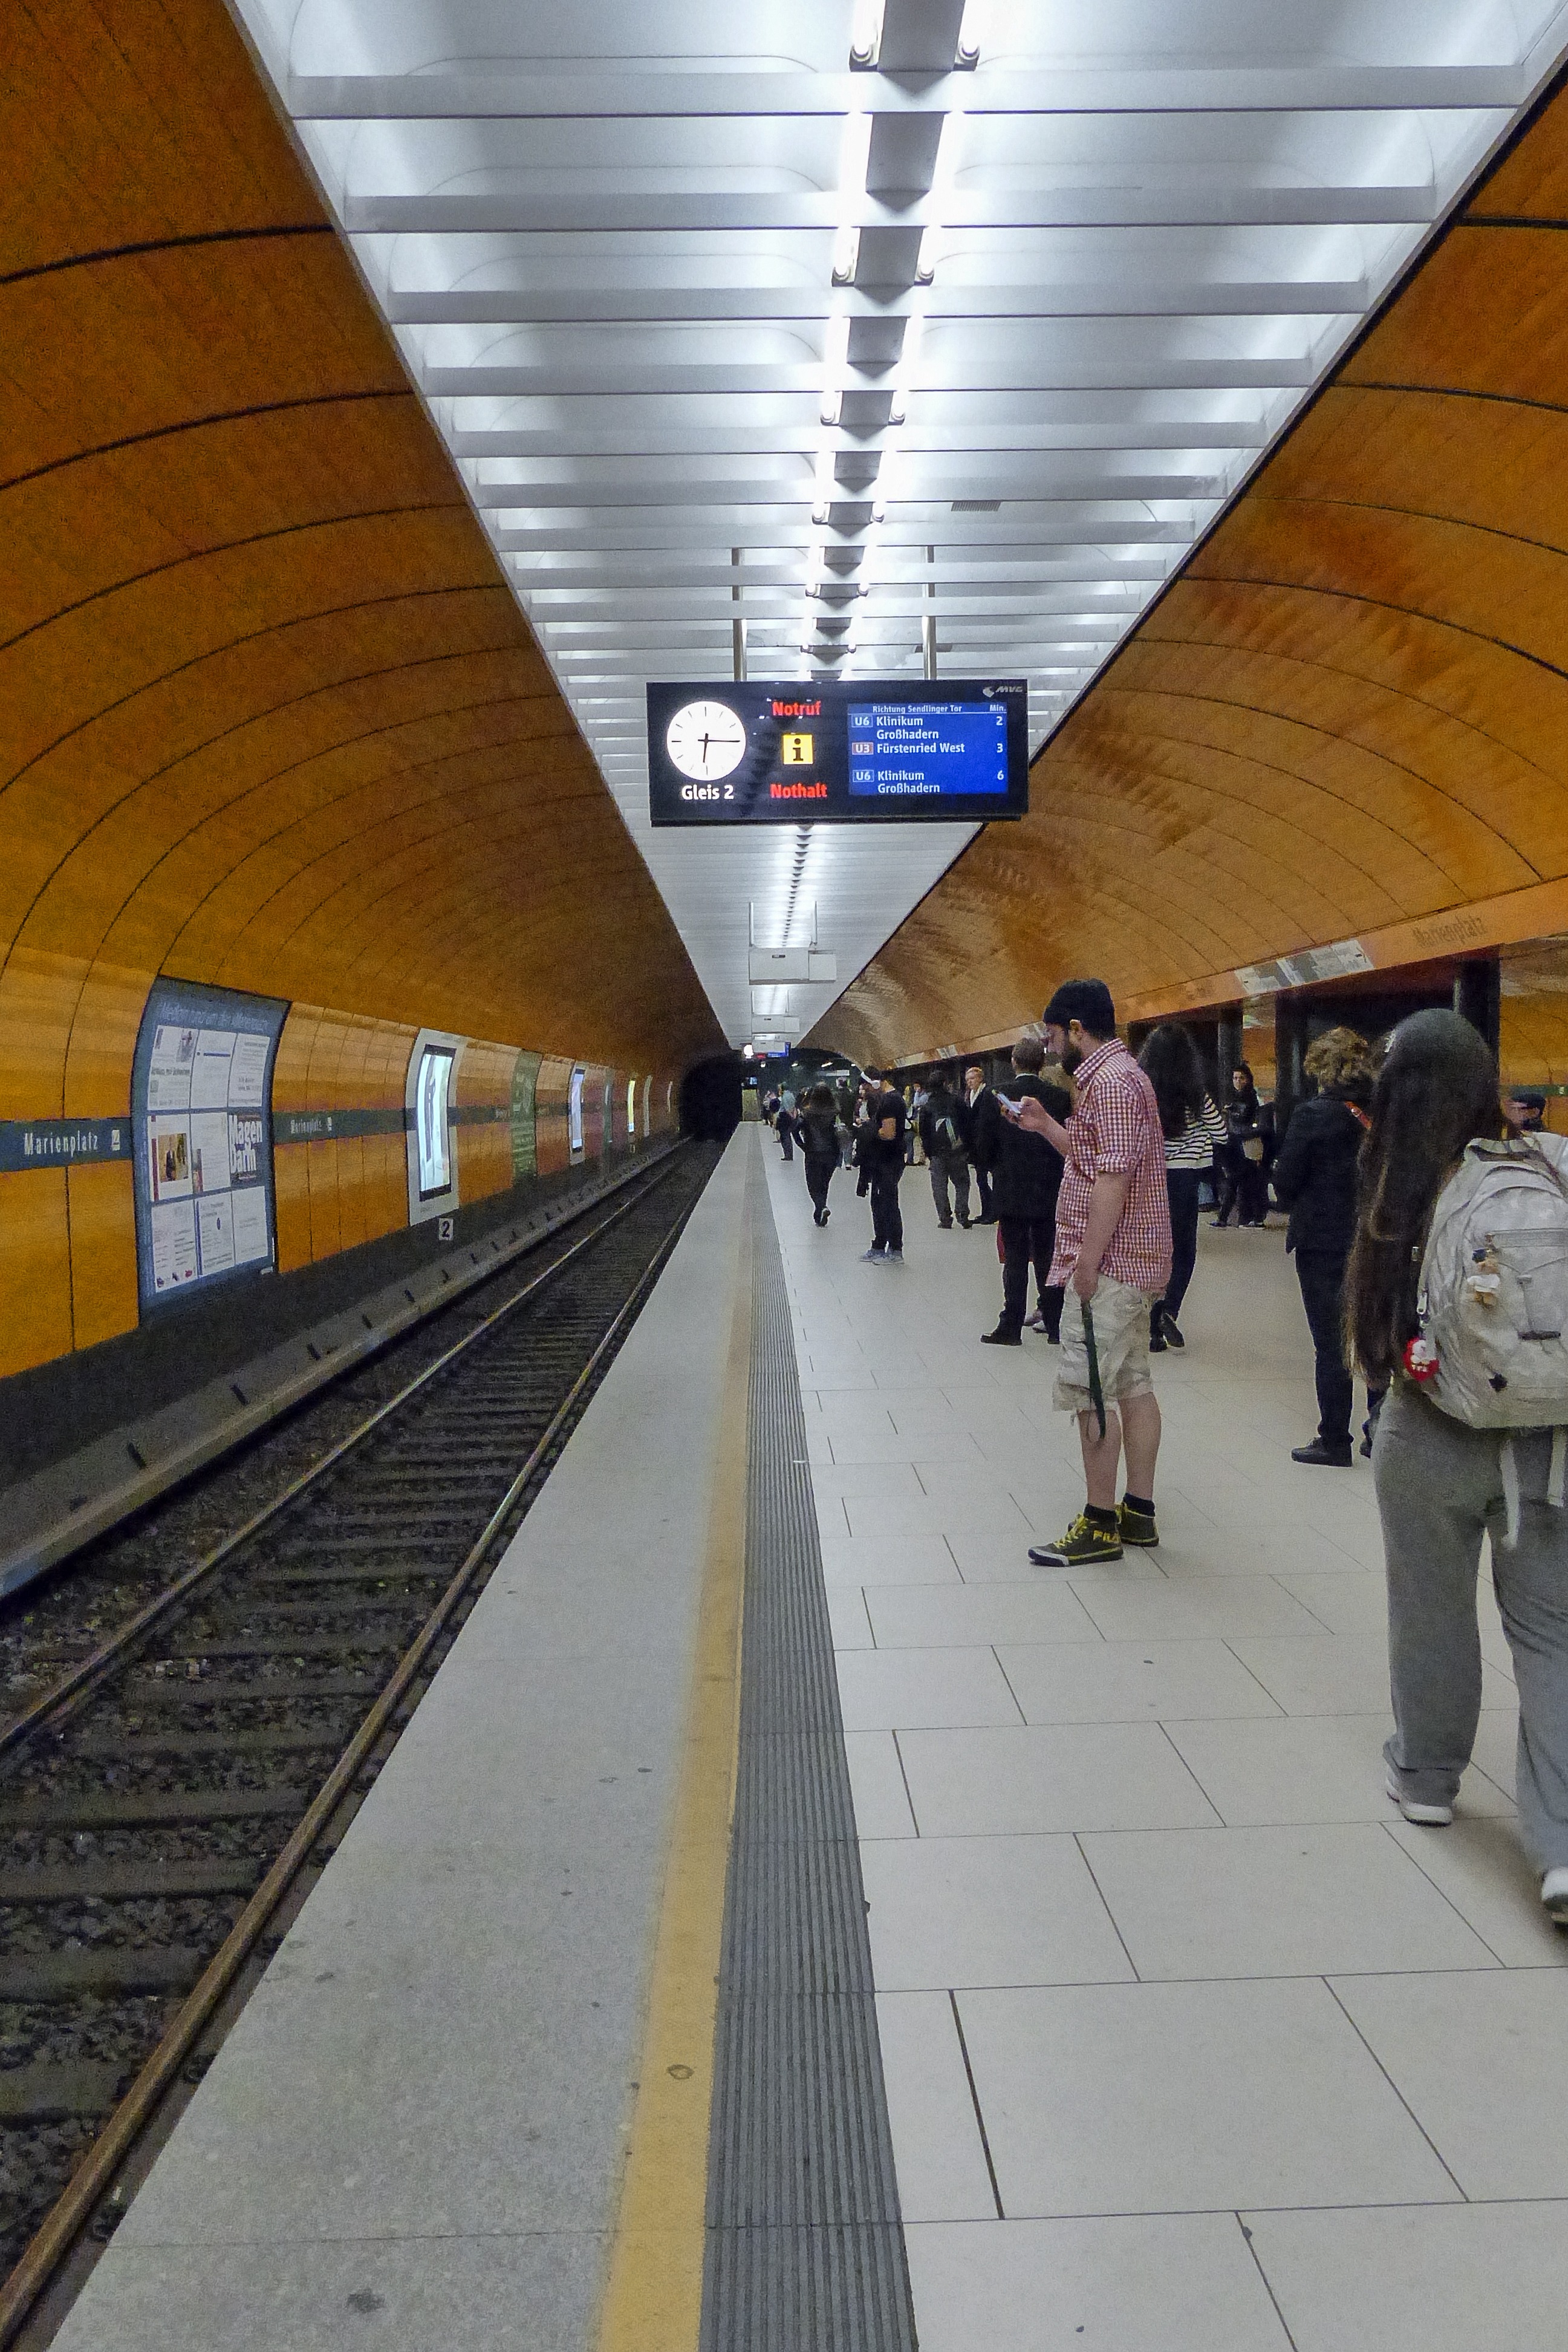
interior, subway, metro, transportation, transport, vehicle, train station, public transport, metro station, tracks, infrastructure, symmetry, germany, bavaria, munich, passenger, rapid transit, rapid transit tube, underground railway